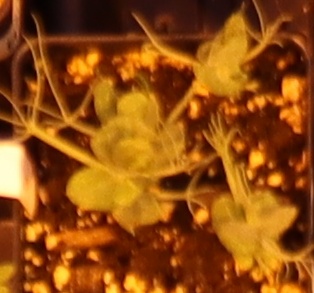
Label: Field Pea